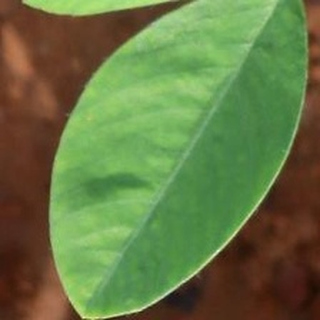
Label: healthy_groundnut